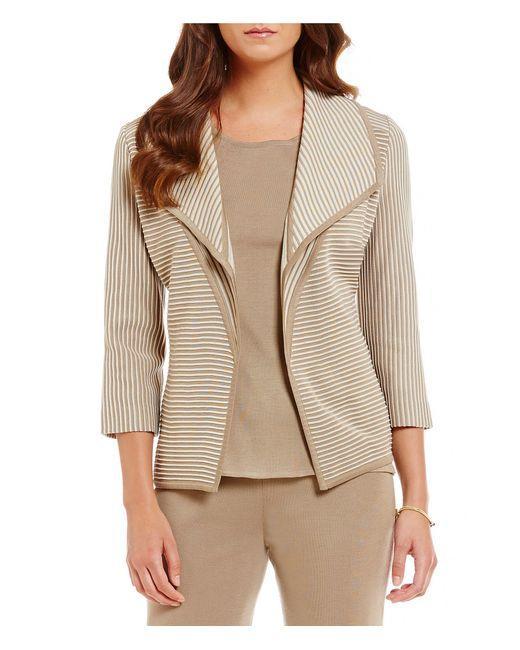
Hellbrauner Blazer ohne Knöpfe mit weißen vertikalen und horizontalen Liniendesigns, gepaart mit Hemd und Hose, Bürokleidung